Psylliodes chrysocephala

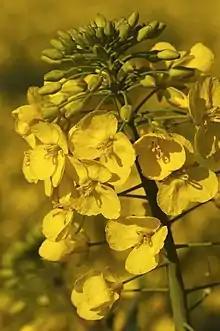
"Brassica napus" (rape seed)

"P. crysocephala" can be found in various habitats, depending on the availability of a host plant. It is particularly associated with wild and cultivated members of the plant family Brassicaceae. It has been directly associated with "Brassica napus", "B. nigra" (black mustard), "B. oleracea" (cabbages, cauliflowers), "B. rapa" (turnip rape), "Nasturtium officinale" (watercress), "Raphanus sativus" (radish), "Sinapis alba" (white mustard), "S. arvensis" (wild mustard), and "Tropaeolum majus" (common nasturtium).